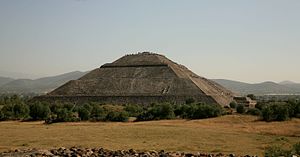
Teotihuacán / Galleri fra Teotihuacán
Teotihuacán var en præ-columbiansk storbystat og er i dag en kommune i delstaten Mexico i Mexico.